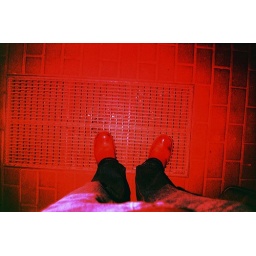
shoes in red